Death by burning

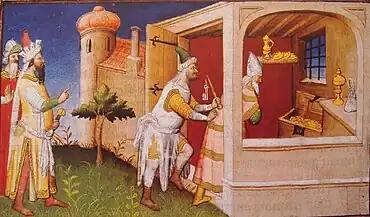
Hulagu (left) imprisons Caliph Al-Musta'sim among his treasures to starve him to death (medieval depiction from "Le livre des merveilles", 15th century)

György Dózsa led a peasants' revolt in Hungary, and was captured in 1514. He was bound to a glowing iron throne and a likewise hot iron crown was placed on his head, and he was roasted to death.